Castlepollard

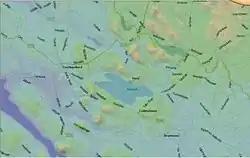
Castlepollard / Cionn Torc & Lough Lene

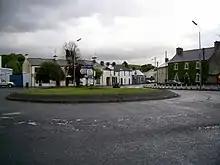
A roundabout in Castlepollard

Castlepollard ( or "Cionn Toirc") is a village in north County Westmeath, Ireland. It lies west of Lough Lene and northeast of Lough Derravaragh and Mullingar.